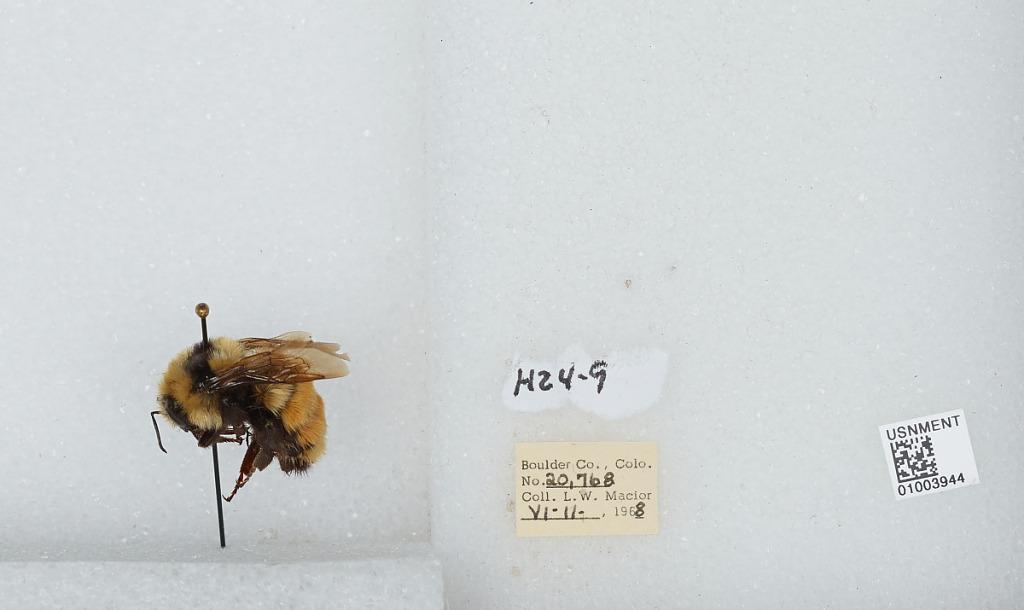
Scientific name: Bombus (Pyrobombus) huntii Greene
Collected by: L. Macior
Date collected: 1968-6-11
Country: United States
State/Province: Colorado
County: Boulder
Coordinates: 40.09, -105.36